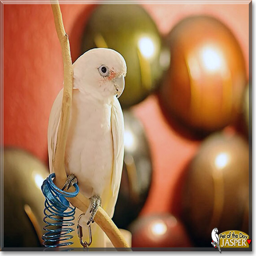
the pet of the day